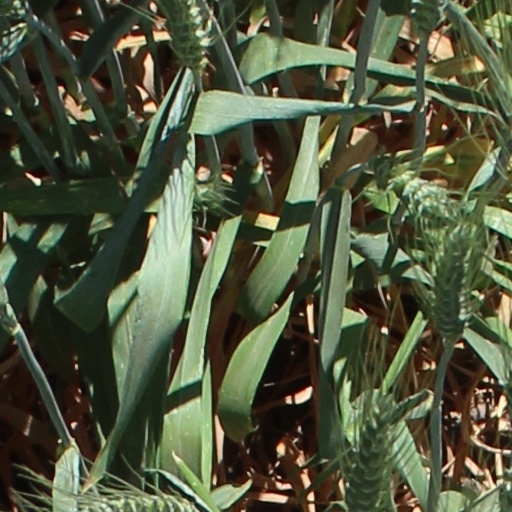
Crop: wheat